CJCH-FM

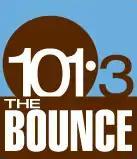
"The Bounce" logo (2008–2016)

On May 30, 2008, at 10:00 a.m., the last oldies song finished playing on 920 CJCH as the station went silent on AM. The new station launched on 101.3 FM with a Top 40/CHR format, branded as "101.3 The Bounce". The first song aired was Kanye West's "Stronger". The station did not take advantage of its right to simulcast on both frequencies for three months as is customary in such cases.